GM-AvtoVAZ

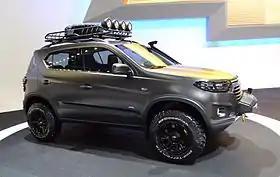
Chevrolet Niva

In 2004 the joint venture briefly produced the Chevrolet Viva, based on the 1998 Opel Astra saloon, but after low sales of only 5,000 the model was dropped.